Russo-Georgian War

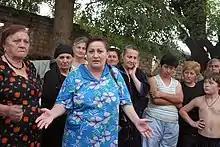
South Ossetian refugees in a camp in Alagir, North Ossetia

A naval confrontation occurred between Russian and Georgian vessels on 10 August. According to the Russian Ministry of Defence, the Russian fleet sank one Georgian ship after Georgian boats had attacked the Russian Navy ships. The Russian patrol ship "Mirazh" was probably responsible for the sinking. The Georgian coast was blockaded by vessels of the Russian Black Sea Fleet on 10 August. This was first activity since 1945 for the Black Sea Fleet, which had probably departed from Sevastopol before full-scale hostilities between Russia and Georgia began.